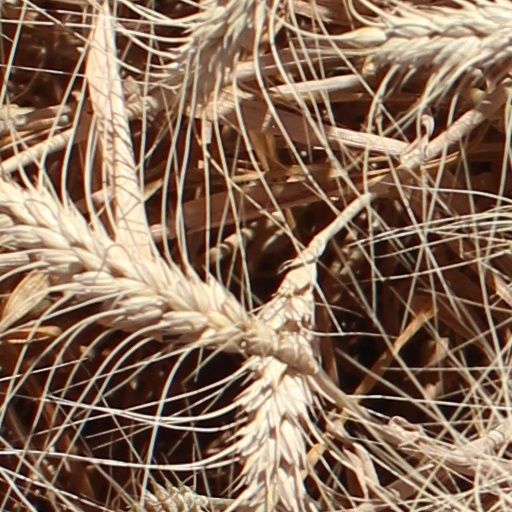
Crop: wheat